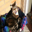
Label: cat